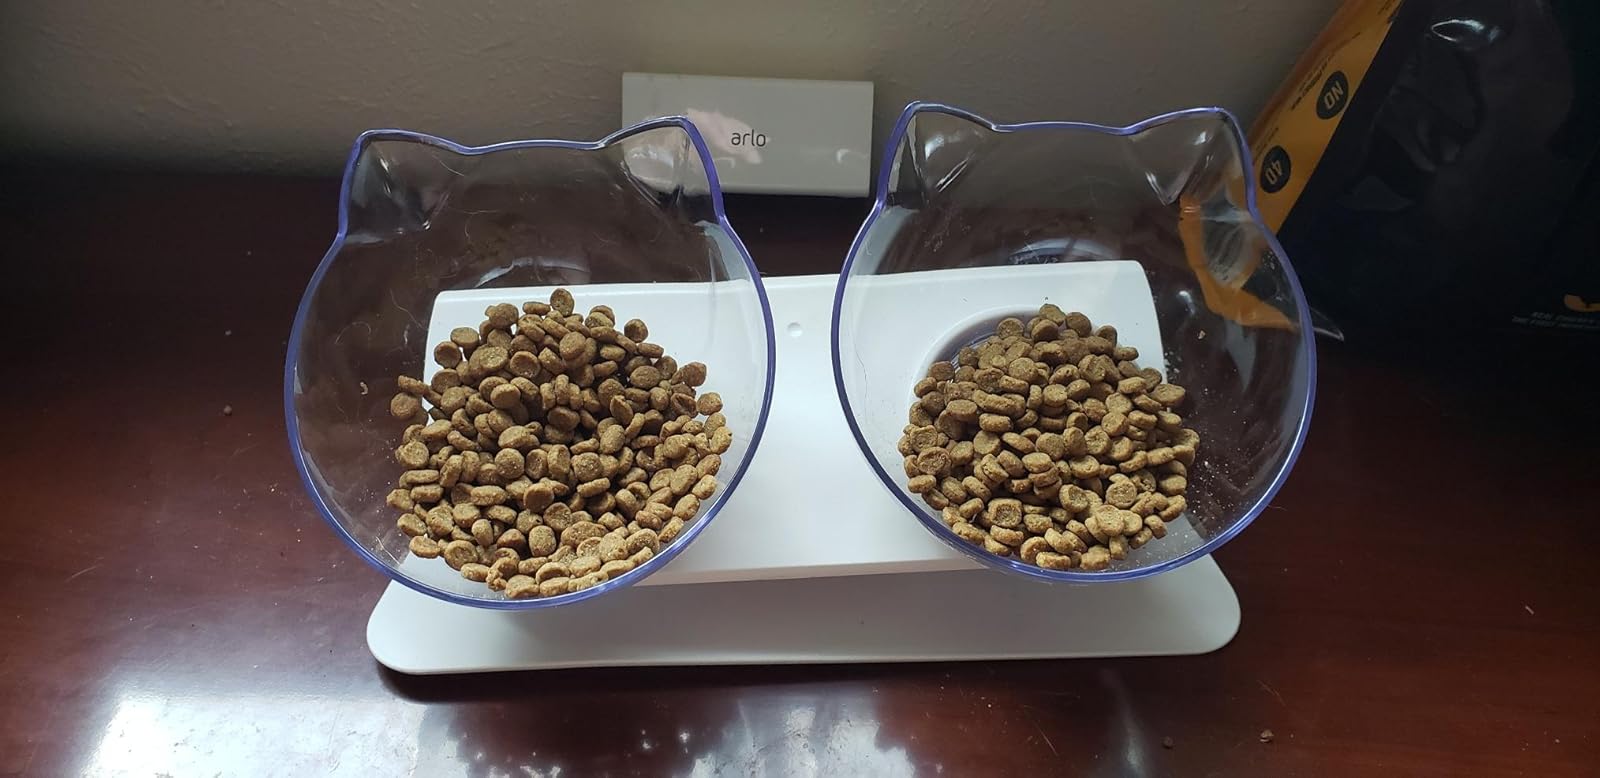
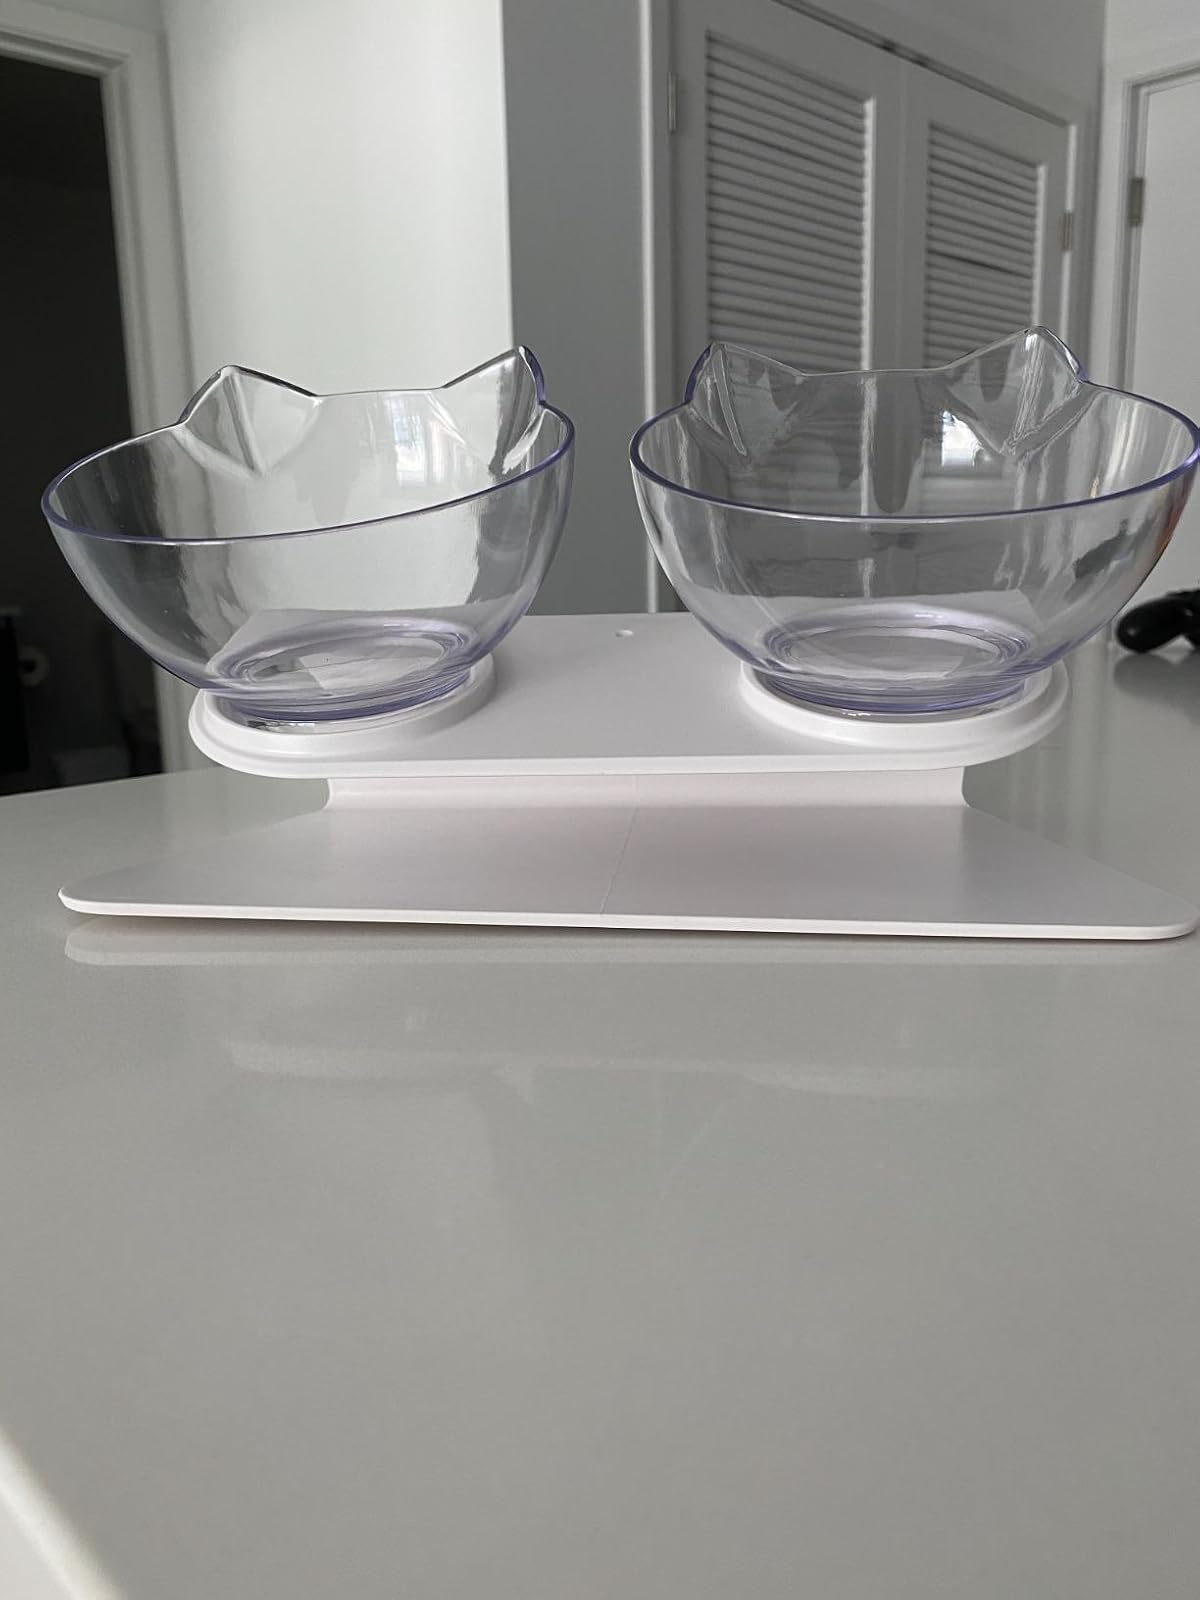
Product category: items_bowl
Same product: yes